Frank Campanella

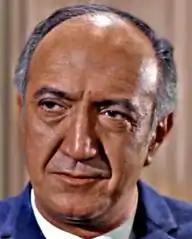
Frank Campanella in Mission Impossible 1968

Frank Campanella (March 12, 1919 – December 30, 2006) was an American actor. He appeared in numerous television series, as well as a few films and Broadway productions.